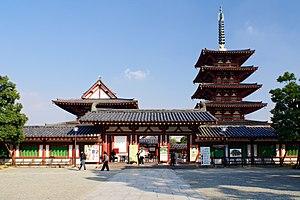
Le Shi Tennō-ji est un temple bouddhiste situé dans la ville d'Osaka, au Japon.
Osaka ou Ōsaka est la troisième plus grande municipalité du Japon et le centre de la conurbation du Keihanshin, deuxième aire métropolitaine du pays tant en nombre d'habitants qu’en PIB. La ville est également le chef-lieu de la préfecture du même nom. Elle est située sur l'île de Honshū, l'île principale du Japon sur laquelle se trouve également Tokyo, au bord de l'océan Pacifique, plus précisément dans la baie d'Osaka.
Tennōji est l'un des 24 arrondissements de la ville d'Osaka au Japon. Il est situé au centre de la ville.